Crewe Hall

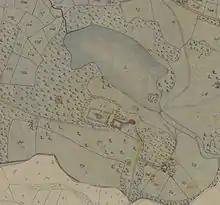
Part of the park in 1840, showing Repton's ornamental lake

The National Register of Historic Parks and Gardens lists of the gardens and surrounding parkland at grade II. An early engraving shows a walled forecourt to the south of the original hall, with a large stone gateway carved with Sir Randolph Crewe's arms and motto. The forecourt had terraces, balustrades and a path decorated with diamond patterns. As depicted in a painting of around 1710, the grounds were laid out in extensive formal walled pleasure gardens with parterres.